Payback (2023)

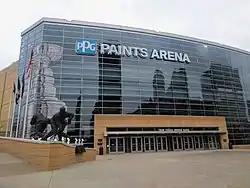
The event was held at the PPG Paints Arena in Pittsburgh, Pennsylvania.

Payback is a professional wrestling event that was established by WWE in 2013. The concept of the event is the wrestlers seeking payback against their opponents. The event continued annually until 2017, but was discontinued a first time until it was reinstated in 2020, but was again discontinued. On June 16, 2023, however, WWE announced the revival of the event, with the seventh Payback to take place during Labor Day weekend on Saturday, September 2, 2023, at the PPG Paints Arena in Pittsburgh, Pennsylvania and feature wrestlers from the Raw and SmackDown brand divisions. This was subsequently the first Payback held on a Saturday and in September. This was also WWE's first pay-per-view (PPV) and livestreaming event held in Pittsburgh since Extreme Rules in July 2018, which was at the same arena. In addition to airing on traditional PPV worldwide and the WWE Network in most international markets, it was the first Payback to livestream on Peacock after the American version of the WWE Network merged under Peacock in March 2021. Tickets went on sale on June 27 via Ticketmaster. John Cena served as the host for the event.